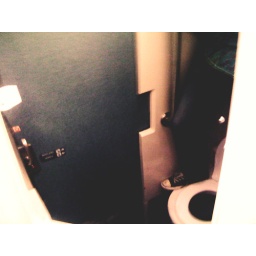
I thought of Ita, she's in Mendoza - Argentina. Amtrak train bathroom en route to LA.